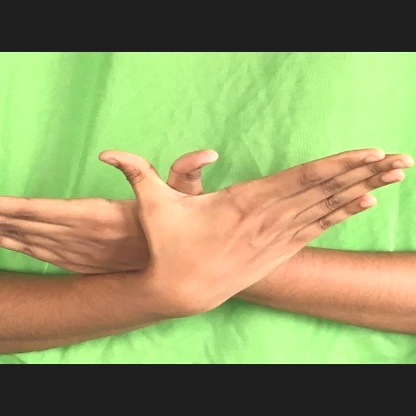
Mudra: Garuda